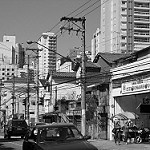
Label: B & W